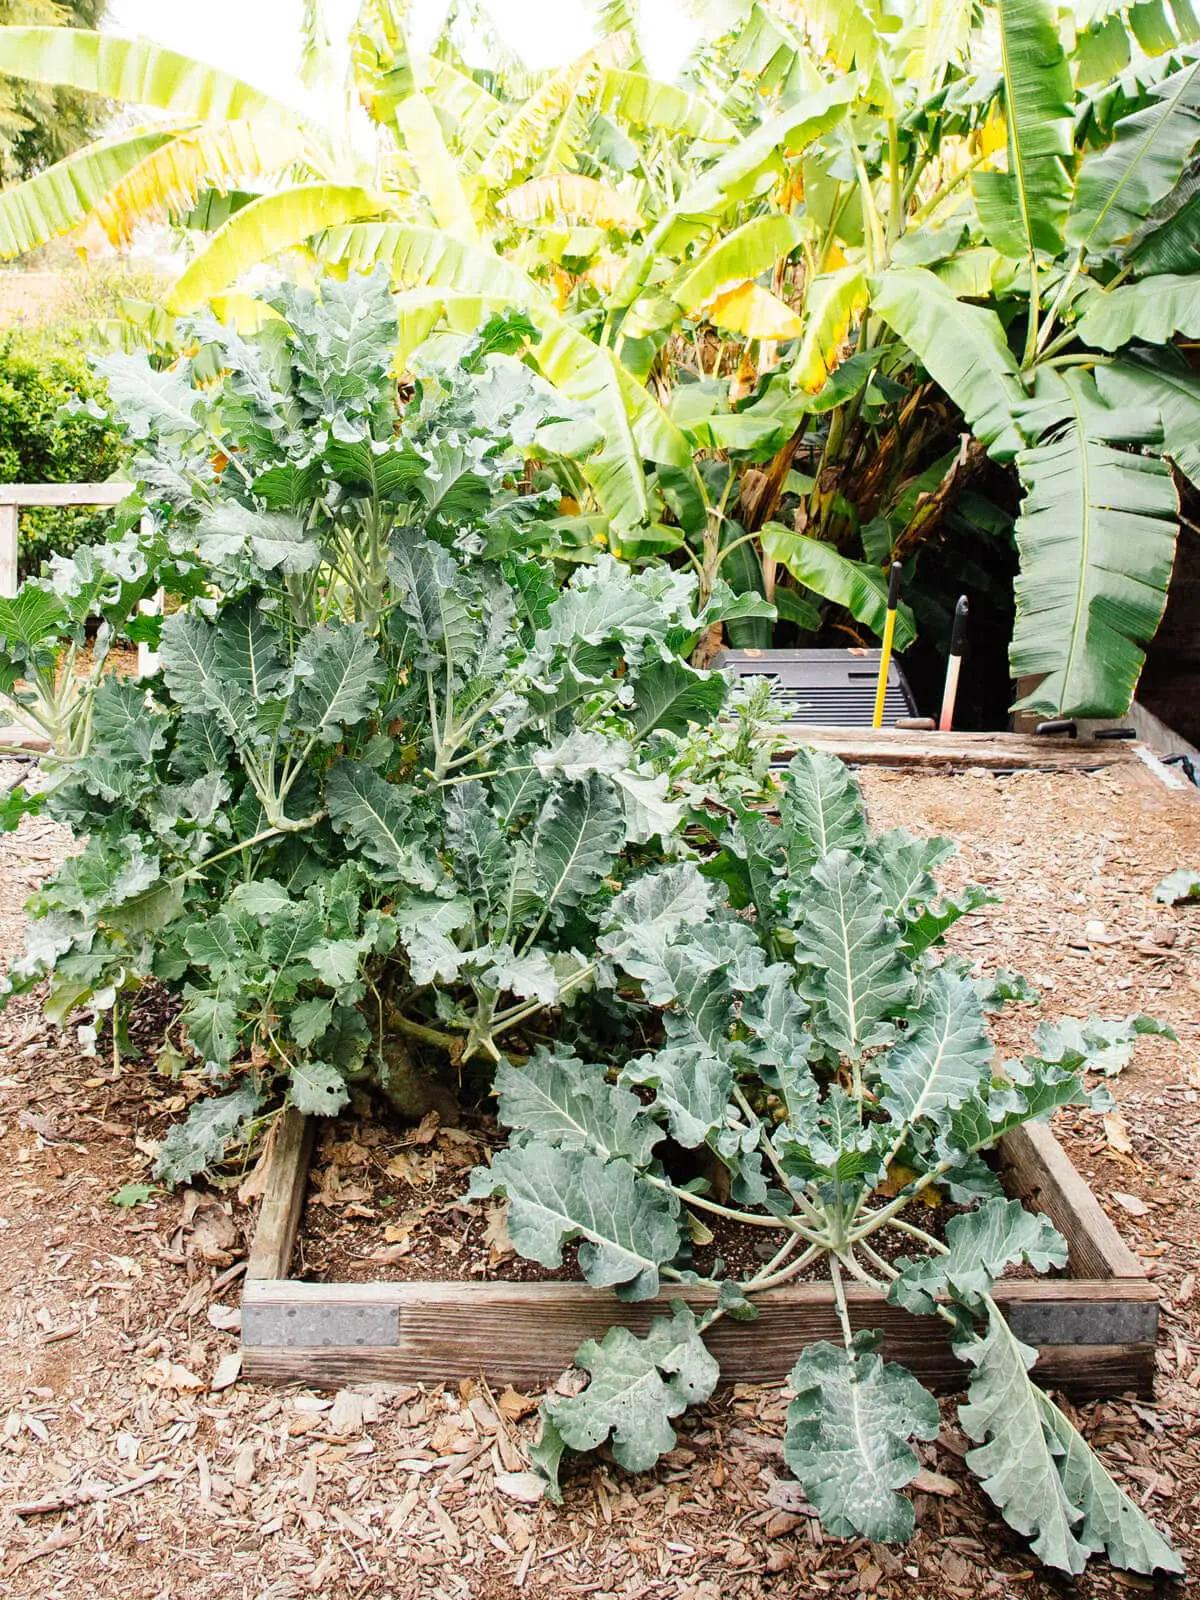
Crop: unknown
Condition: broccoli